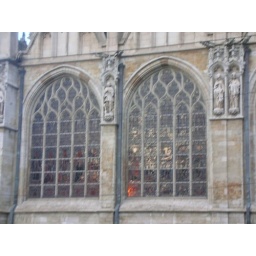
Some stained glass windows in the church at the Place du Grand Sablon. But from the outside.